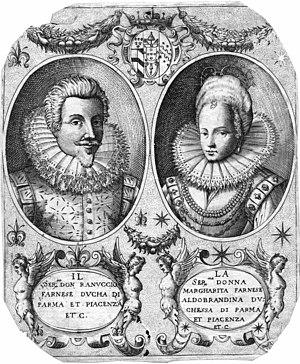
portrait gravé
Ranuce Iᵉʳ Farnèse, en italien Ranuccio I Farnese, est un prince souverain italien né le 28 mars 1569 à Parme et mort dans la même ville le 5 mars 1622. Il est le quatrième duc de Parme et de Plaisance de 1592 jusqu'à sa mort.